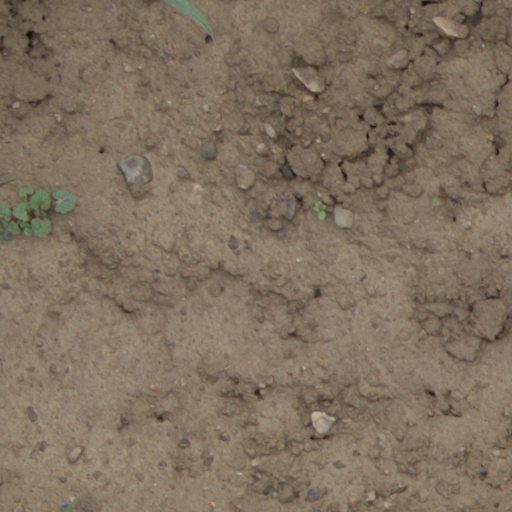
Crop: wheat